Promise of Blood

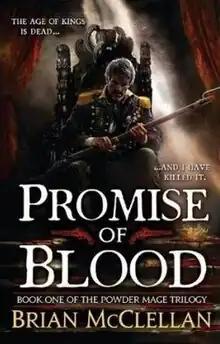
Cover of first edition (hardcover)

Promise of Blood is a fantasy novel by American author Brian McClellan, the first book in "The Powder Mage" trilogy. It was first published by Orbit Books in 2013. A sequel titled "The Crimson Campaign" was released on May 6, 2014. It won the 2014 Morningstar Award for Best Fantasy Newcomer. The audiobook was narrated by Christian Rodska.